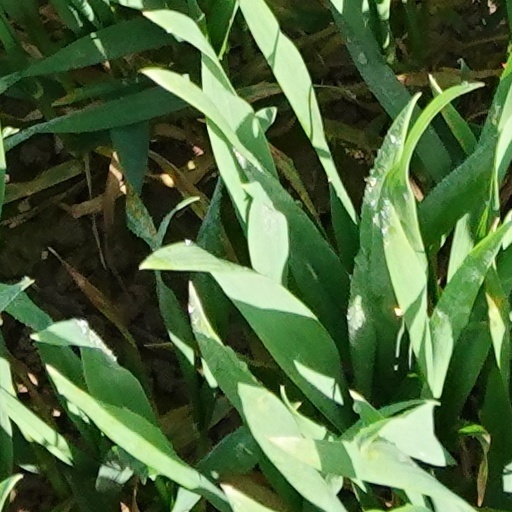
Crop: wheat